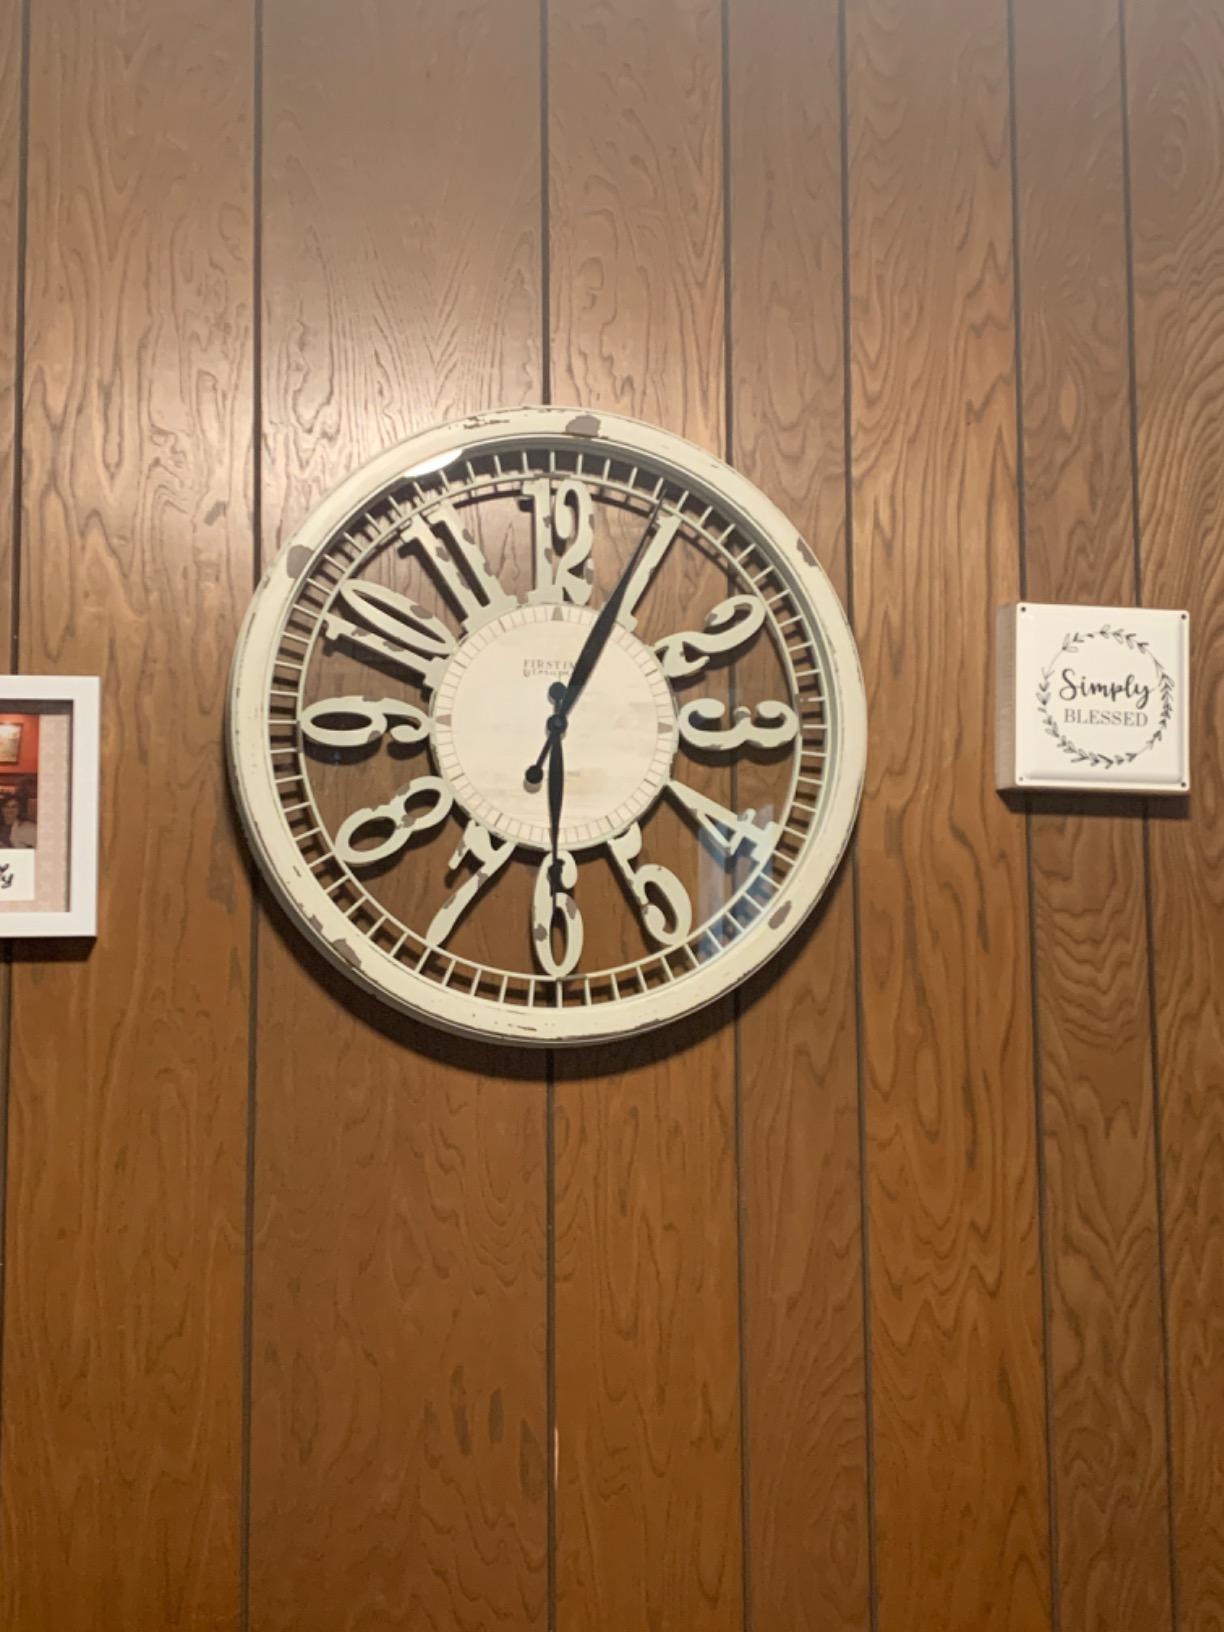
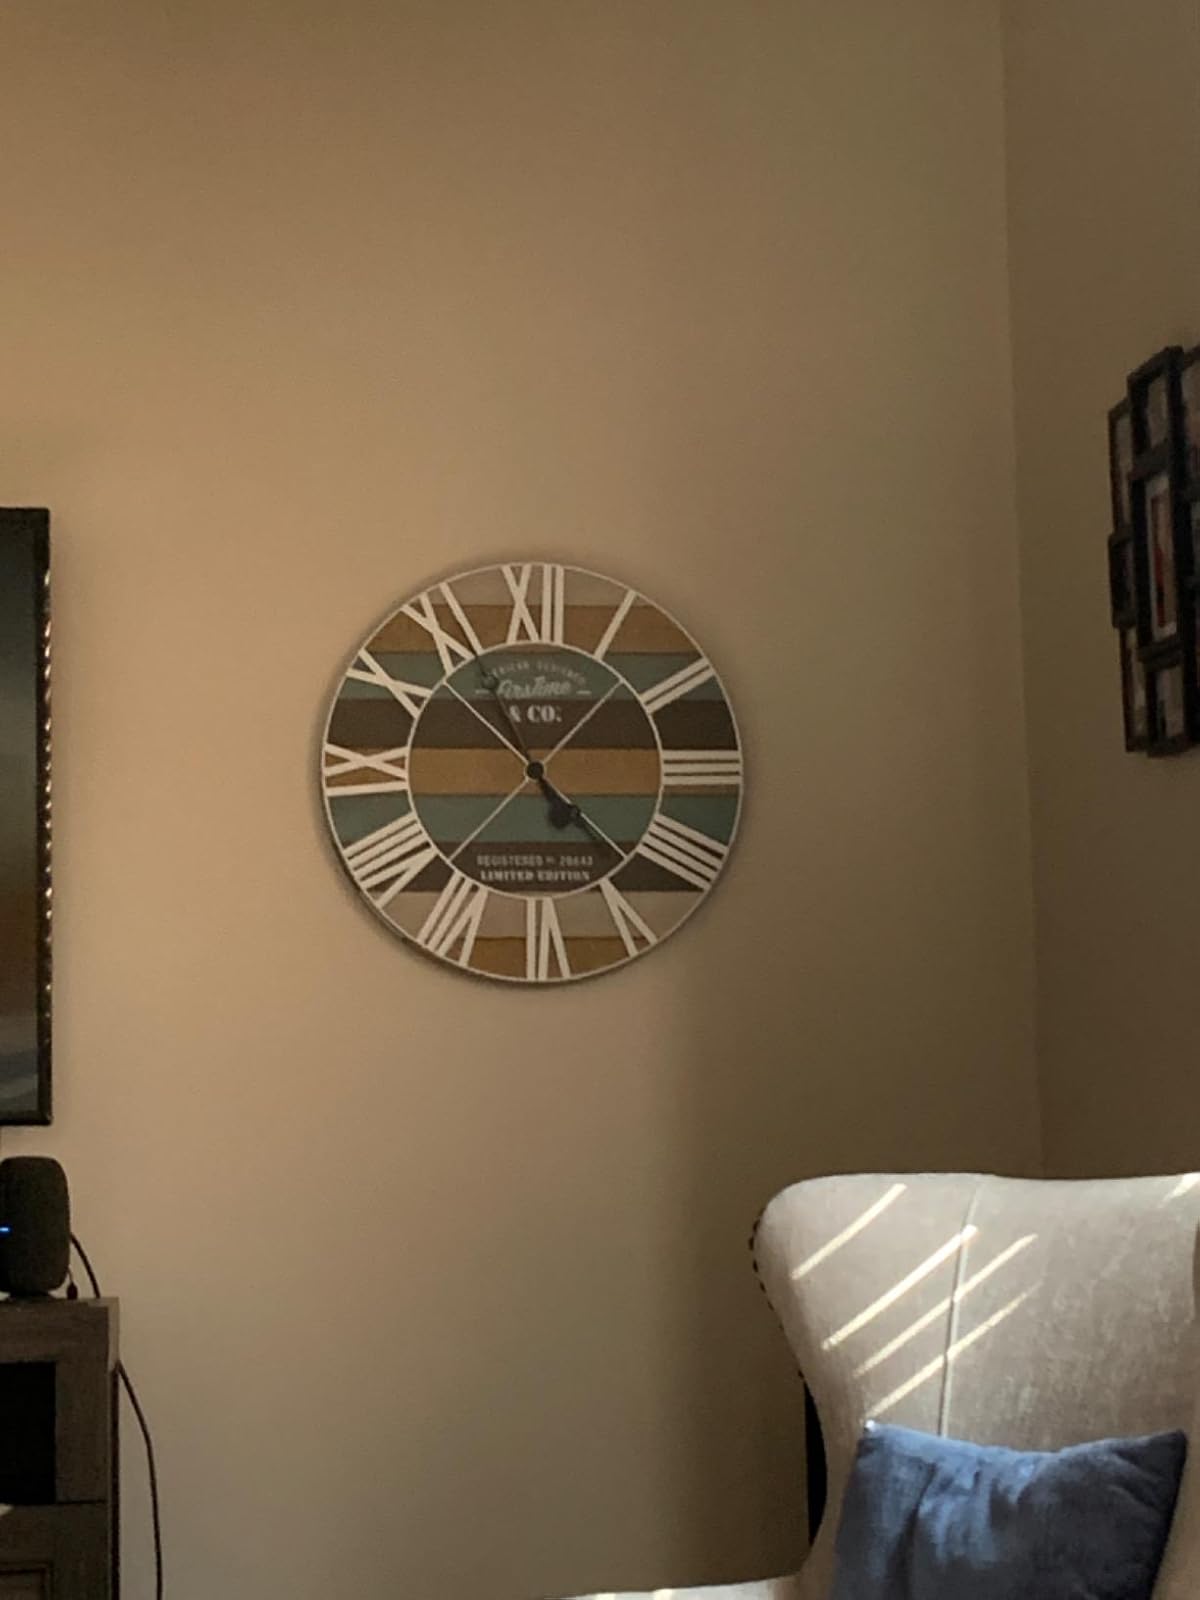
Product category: clock
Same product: no